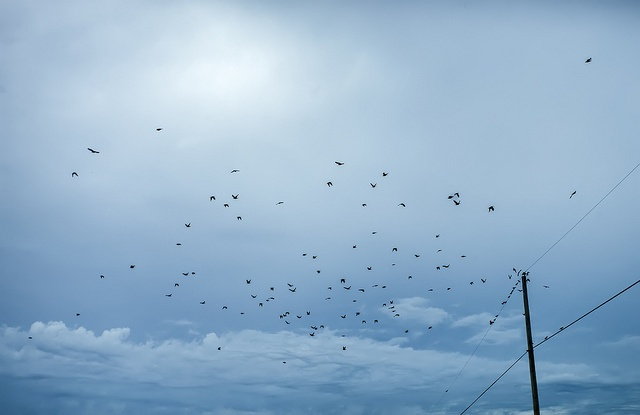
Flocks of birds migrating in the sky towards out
A flock of birds flying around some power lines on a cloudy day.
a flock of birds flying above some power lines
A flock of birds moves across a blue sky marked by power lines.
A group of birds flying over wires in the sky.